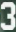
Number: 3